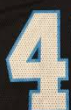
Number: 4